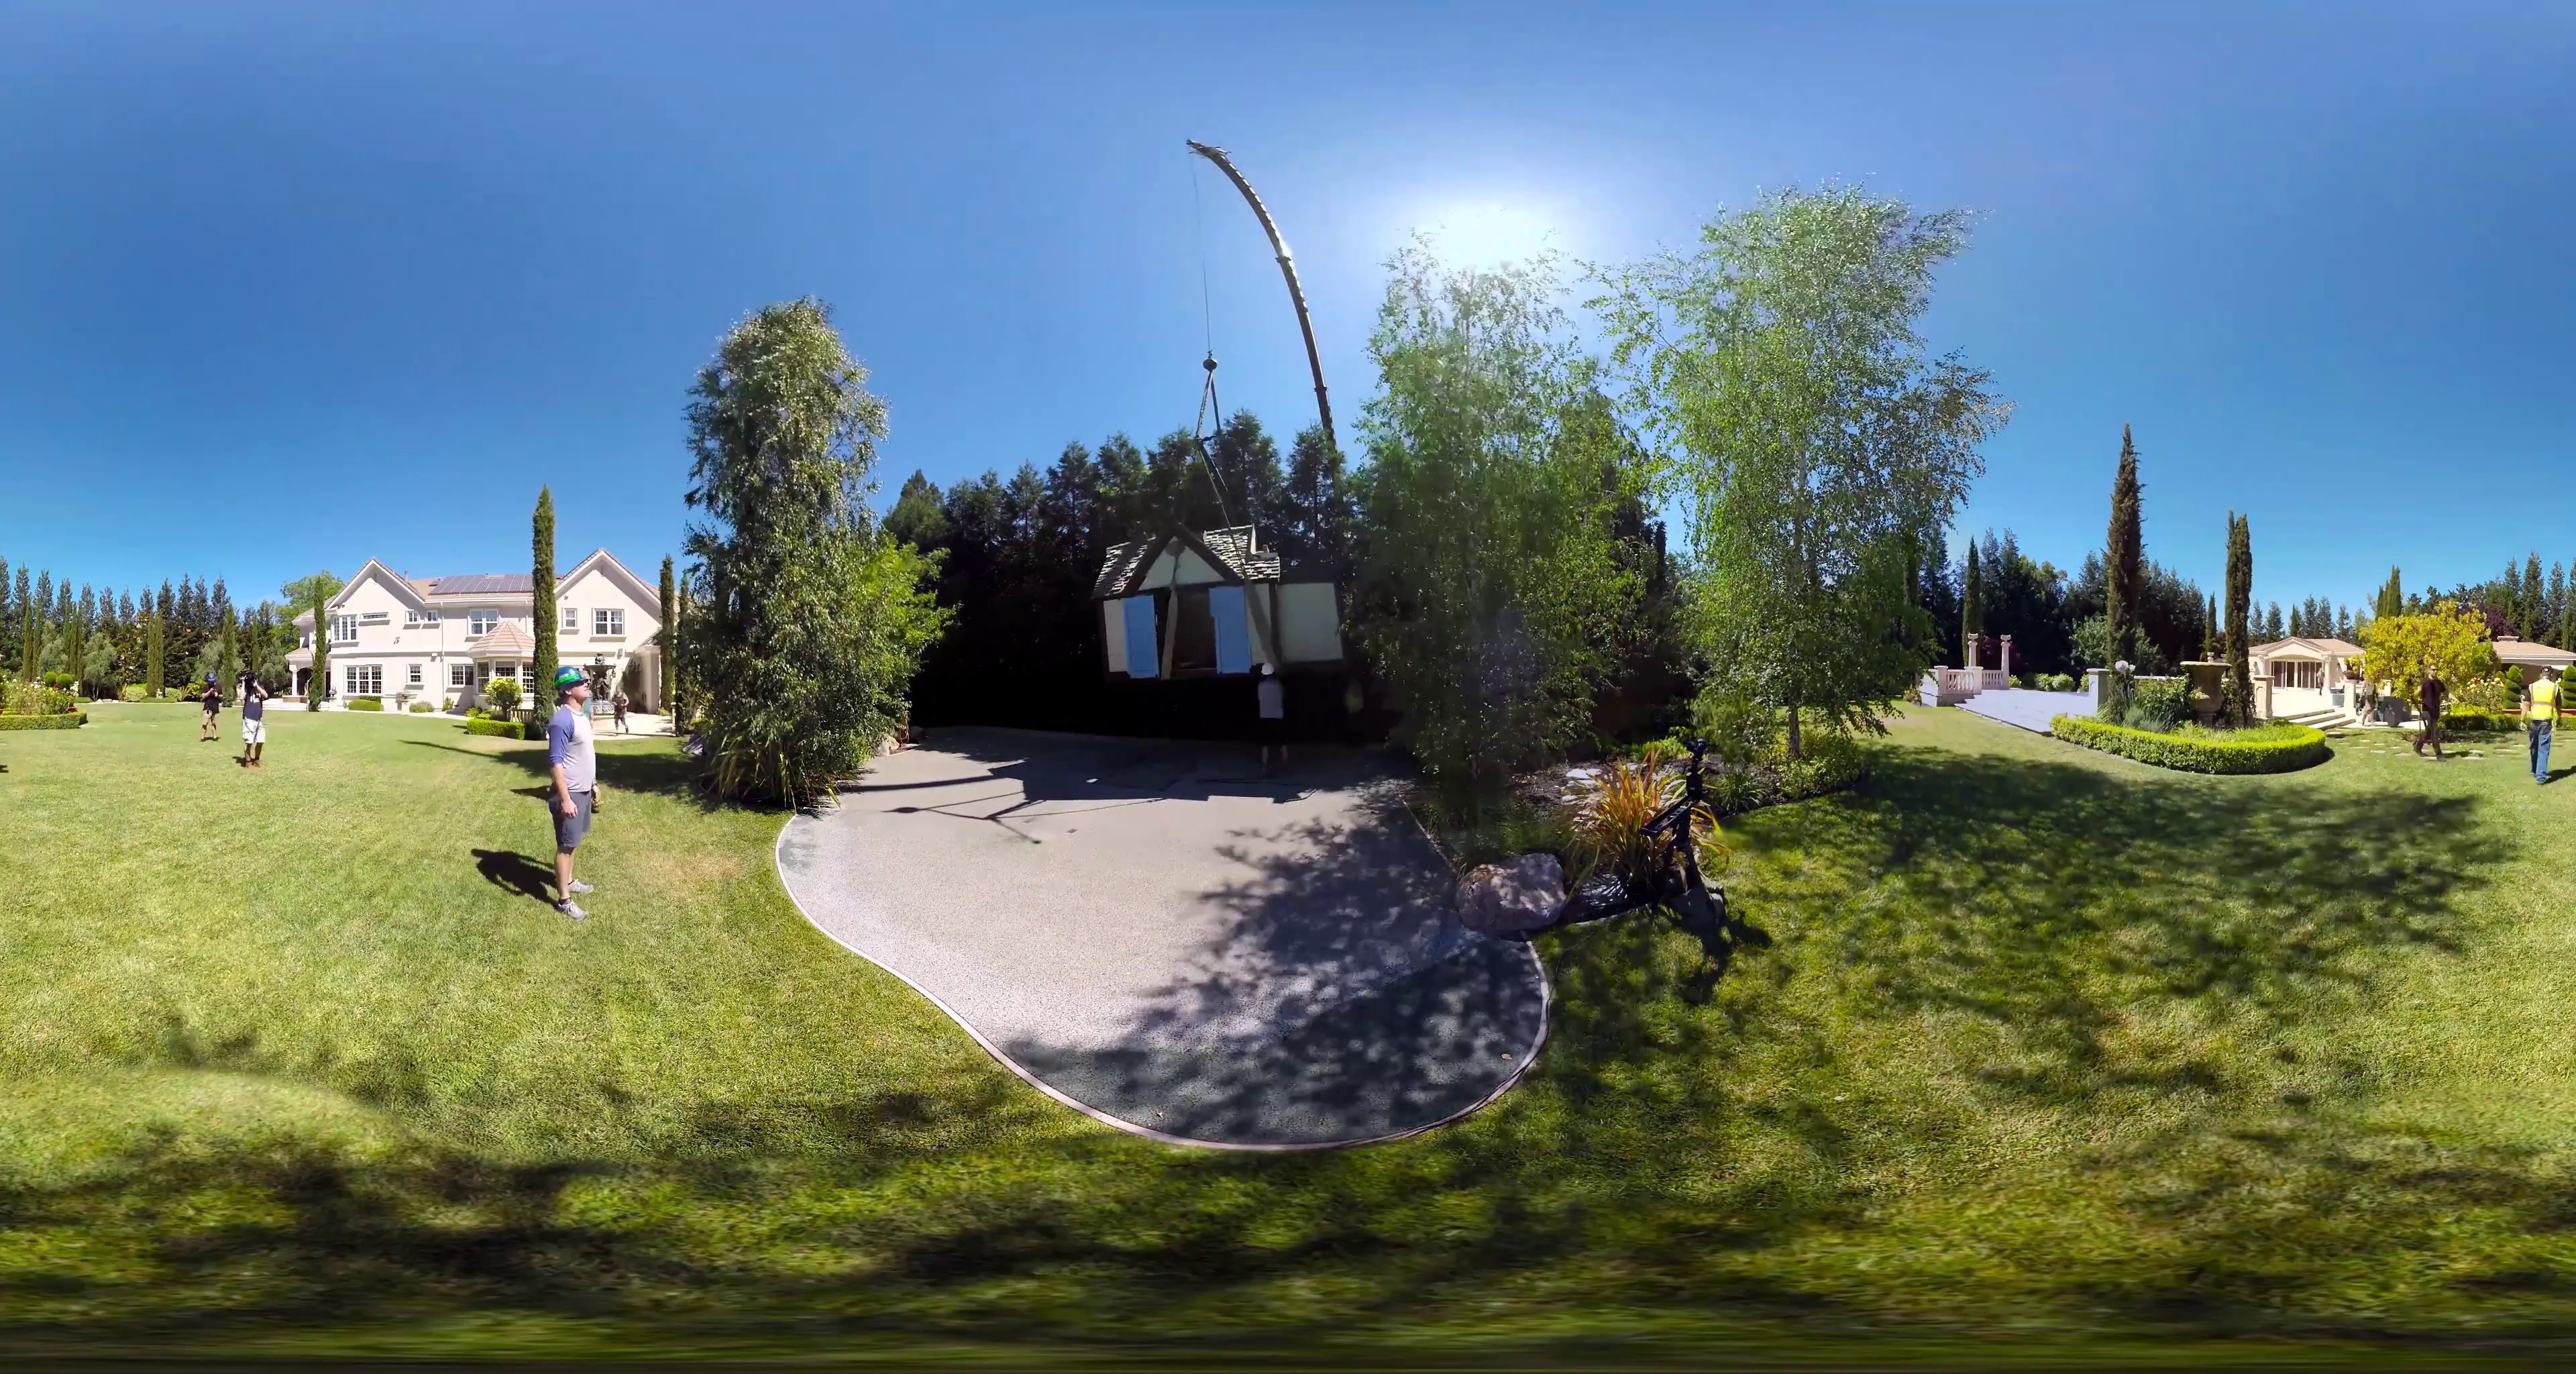
Referred object: the man in the blue and white shirt

Referred object: the white two-story house

Referred object: the man opposite the large white house